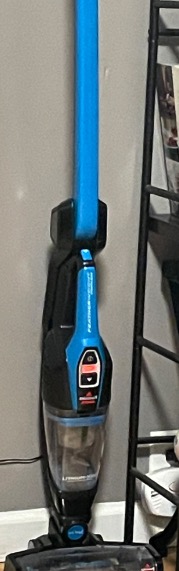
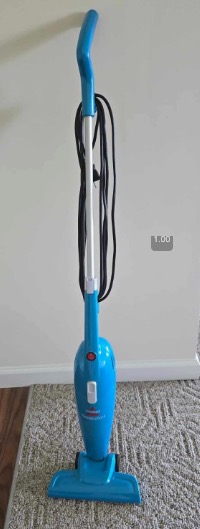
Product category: items_vacuum
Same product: no